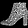
Label: Ankle boot